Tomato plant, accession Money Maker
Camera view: tilt-top (135 deg); turntable rotation: 180 degrees
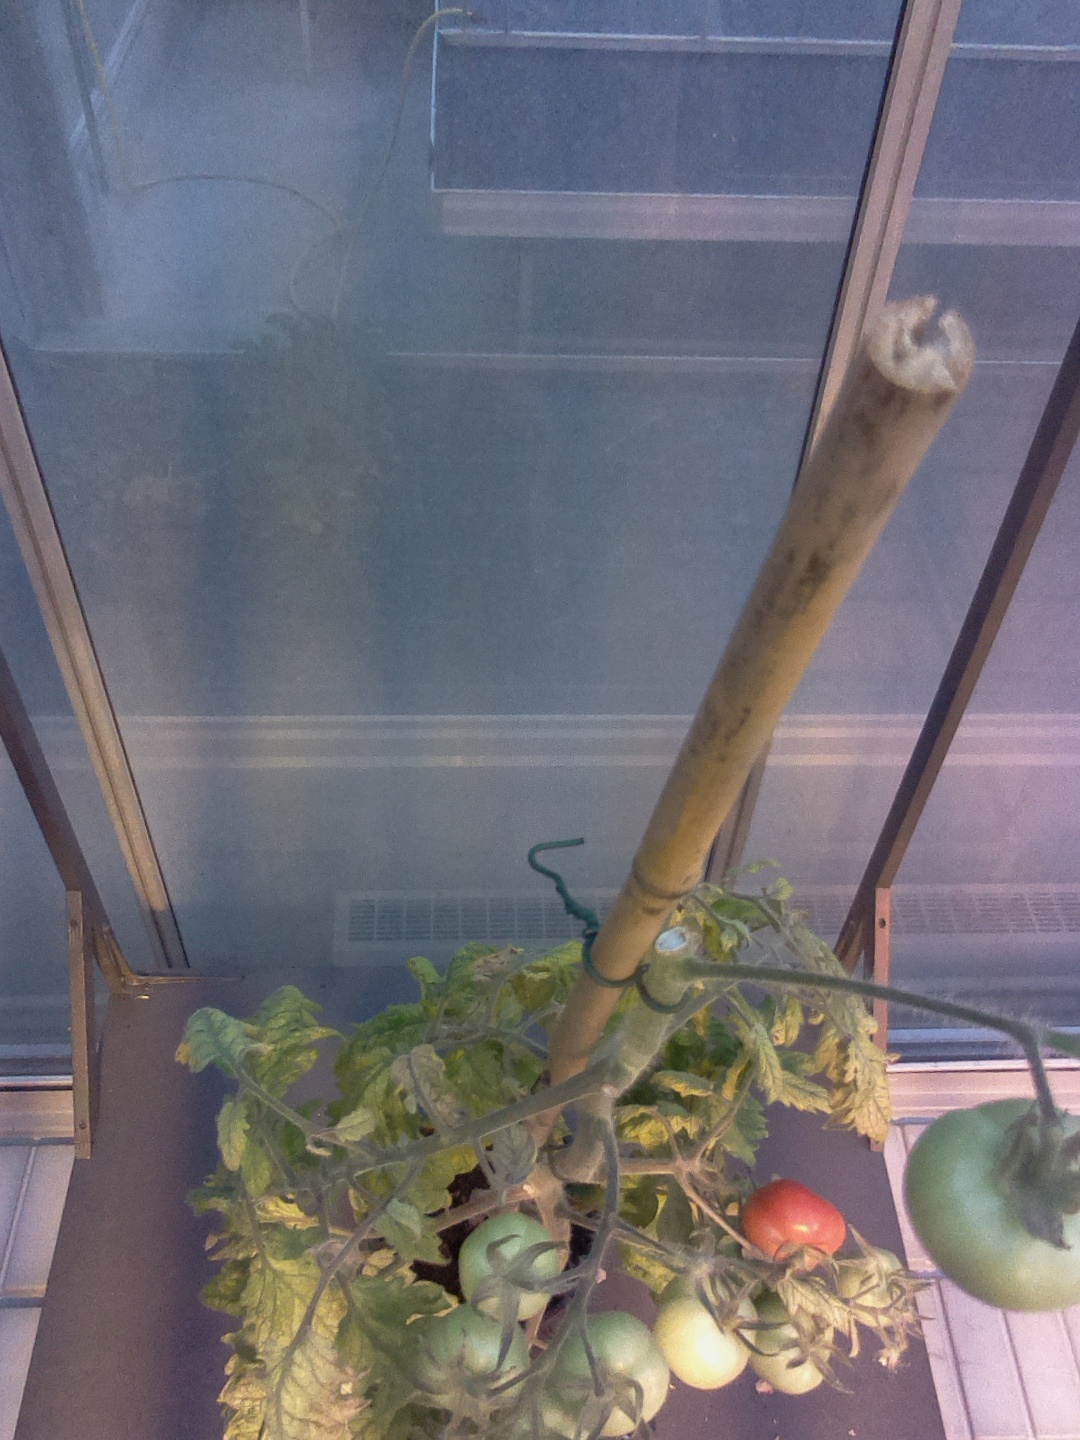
BBCH growth stage 81: 10%-20% of fruits show typical fully ripe color